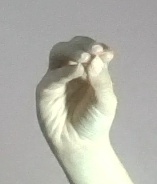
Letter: ha